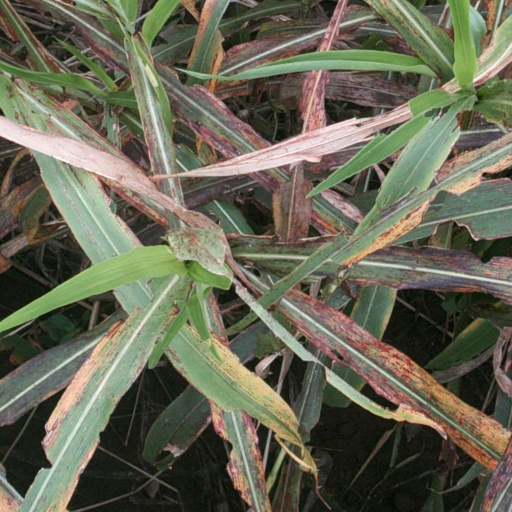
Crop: sorghum